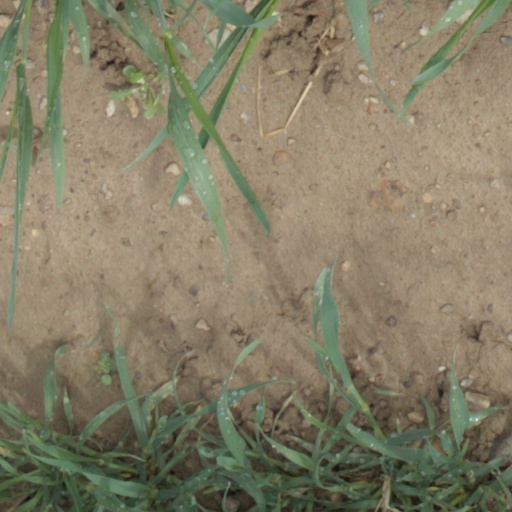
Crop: wheat